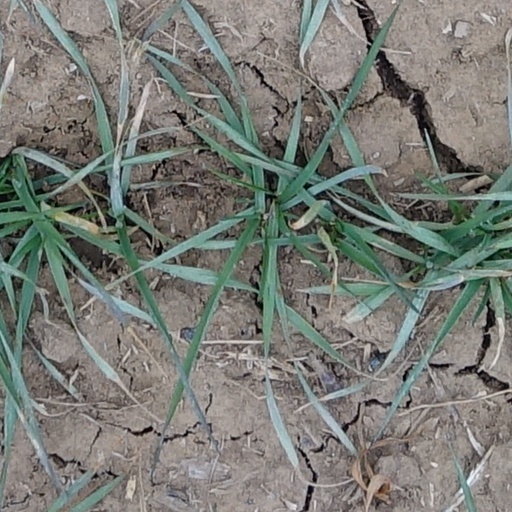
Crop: wheat